White Rabbits (band)

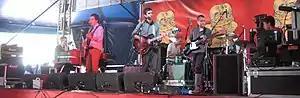
The White Rabbits at Glastonbury 2007

White Rabbits is an American six-piece indie rock band based in Brooklyn, New York, originally from Columbia, Missouri. The band released its debut studio album, "Fort Nightly", on May 22, 2007. Their second album, "It's Frightening", was released on May 19, 2009. They released their third album, "Milk Famous", on March 6, 2012. The band is signed to TBD Records.